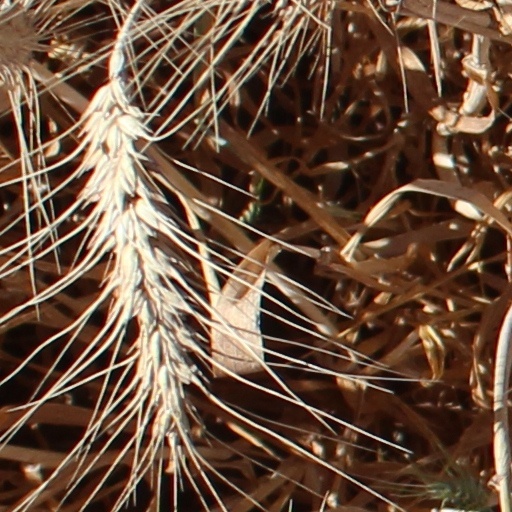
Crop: wheat